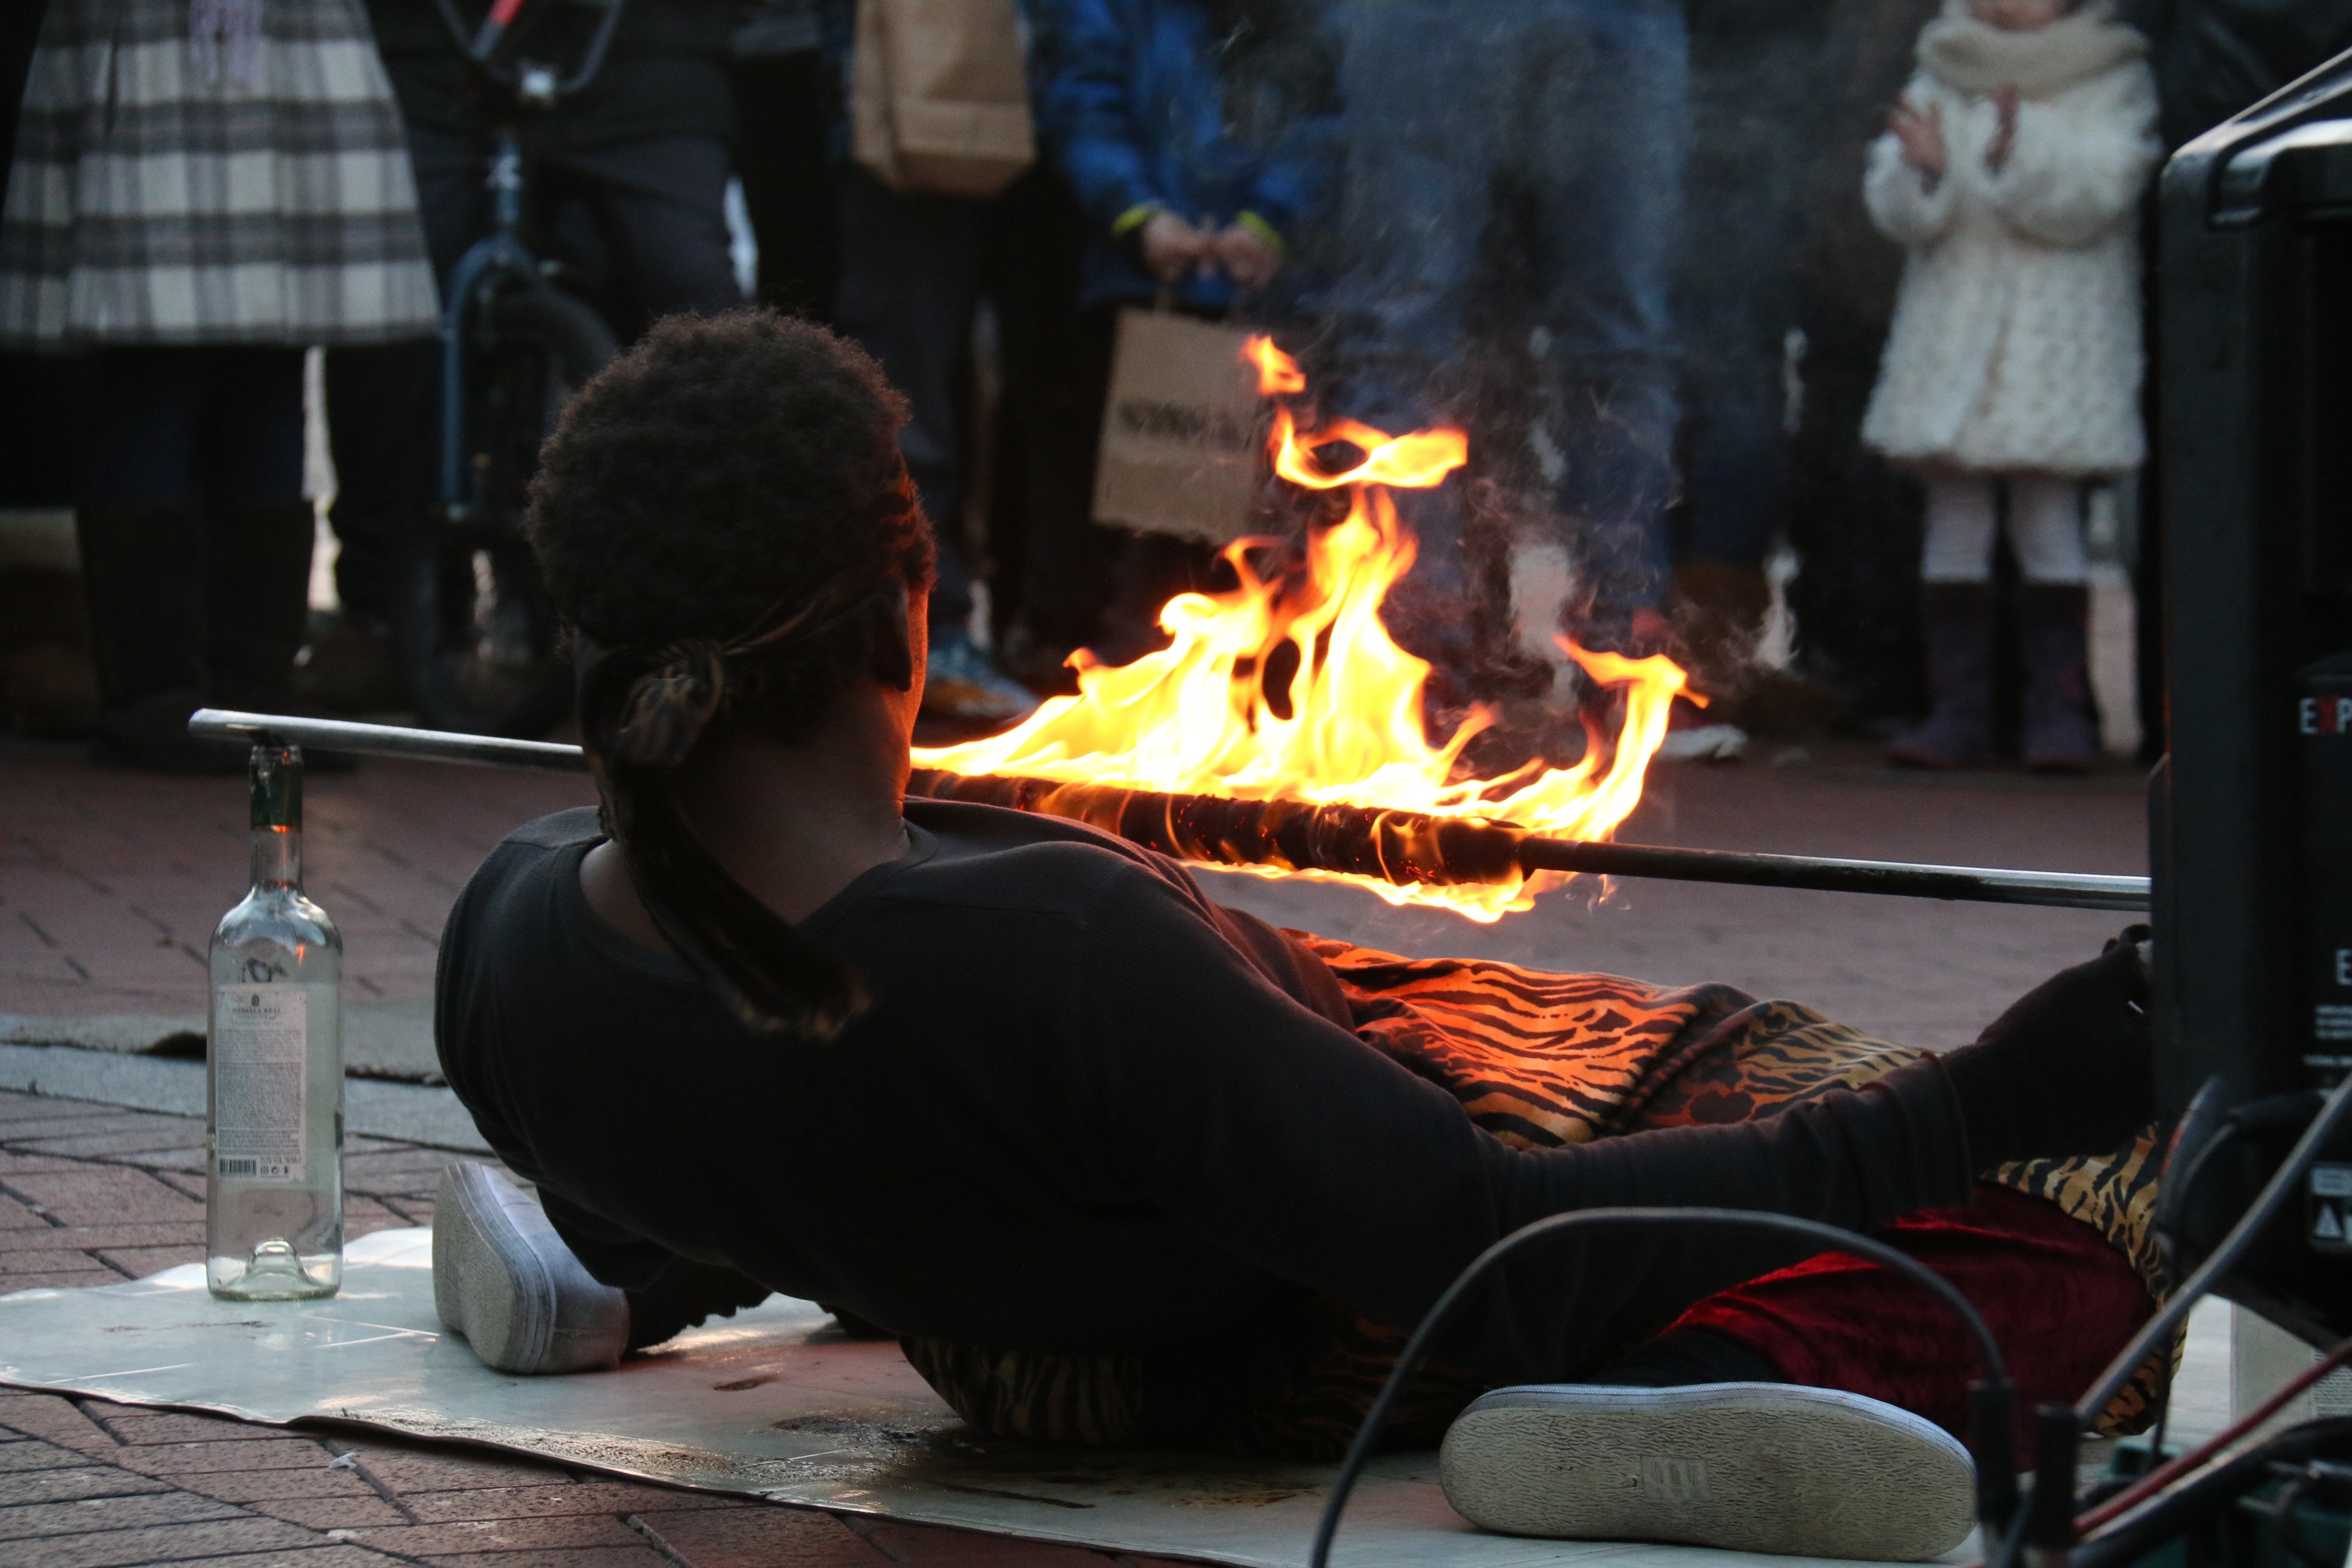
city, cottage, fire, campfire, performance art, dangerous, people working, street parties, limbo